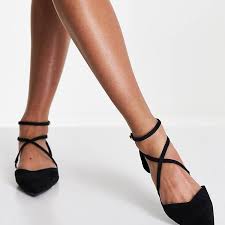
Label: Ballet Flat